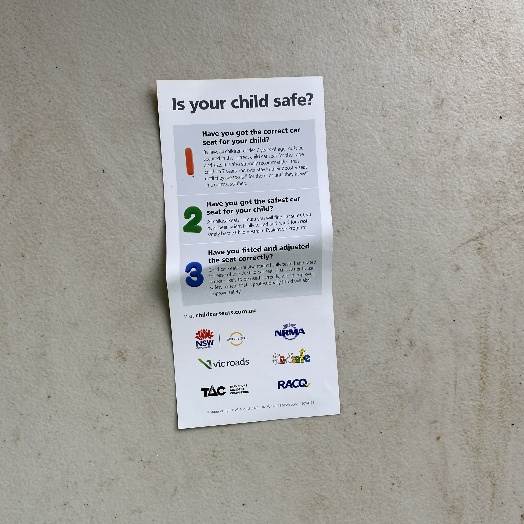
Label: Paper